Pioneer Venus Multiprobe

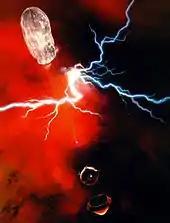
Pioneer Venus Large Probe opens its parachute (artist's rendition)

The large probe carried seven experiments, contained within a sealed spherical pressure vessel. The science experiments were: